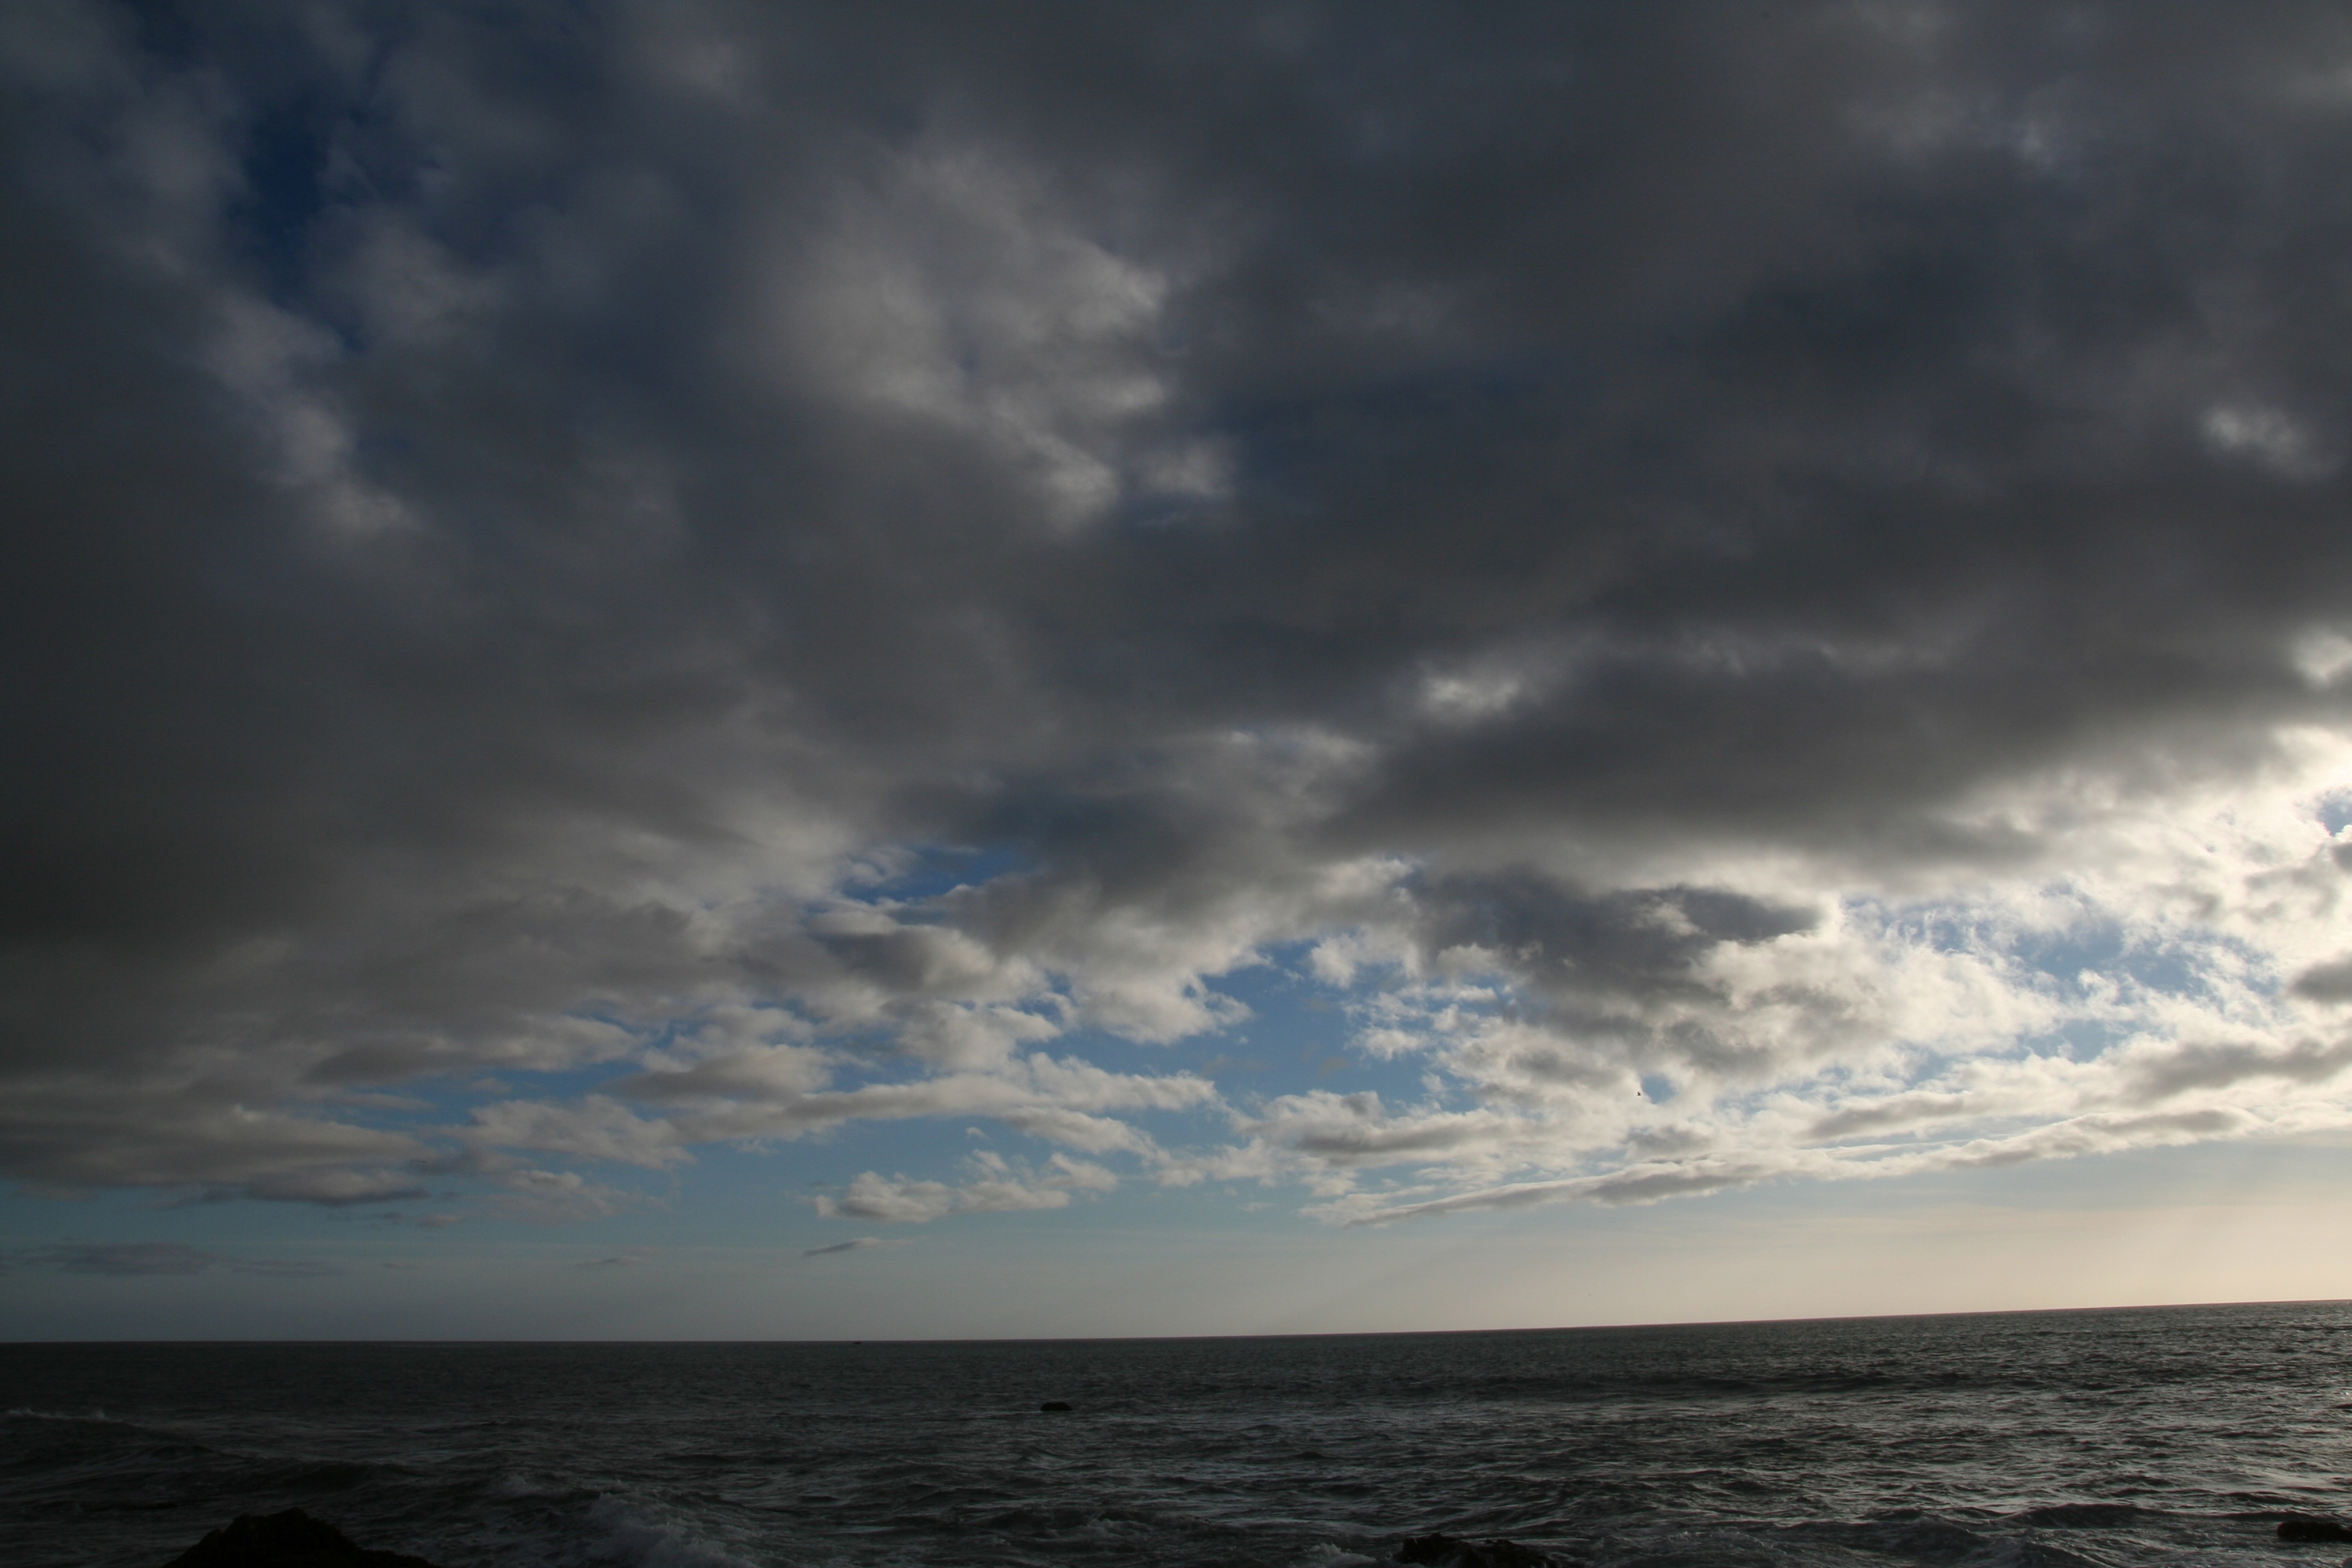
beach, landscape, sea, coast, water, nature, ocean, horizon, cloud, sky, sunrise, sunset, sunlight, shore, wave, dawn, dusk, evening, scenery, california, body of water, outside, clouds, pacific, meteorological phenomenon, wind wave